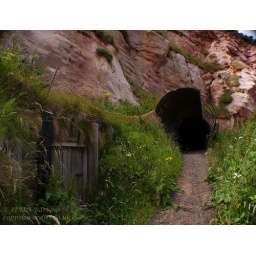
The wooden door next to the path is one of many cellars/caves in the cliffs. DSC08532